Paringa, South Australia

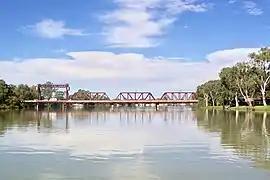
Paringa bridge. The central route, which once carried trains, now provides a safe route for pedestrians and cyclists. One lane on each side of the central route carries road vehicles.

Paringa is a small town in the Riverland of South Australia, from the border with Victoria. It is known for its vineyards and almond, citrus and stone fruit orchards. Its main feature is a six-span bridge that crosses the River Murray. One of the spans can be raised to allow houseboats and paddle-steamers to pass underneath.